Marching Regiment of the Foreign Legion

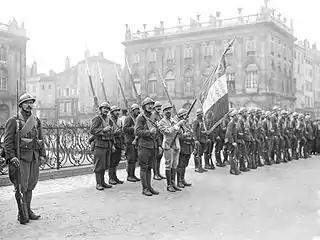
Review of the Marching Regiment of the Foreign Legion at the end of November 1918.

On August 20, the regiment was in charge of counterattacking to save the city. Entrenched in front of the regiment were four enemy regiments. On the 21st, the regiment attained all set objectives and pierced the front, spearheading up to 3.5 km into the line. With that, the regiment earned a 6th citation at the orders of the armed forces and was decorated the regimental colors with the Légion d'honneur.